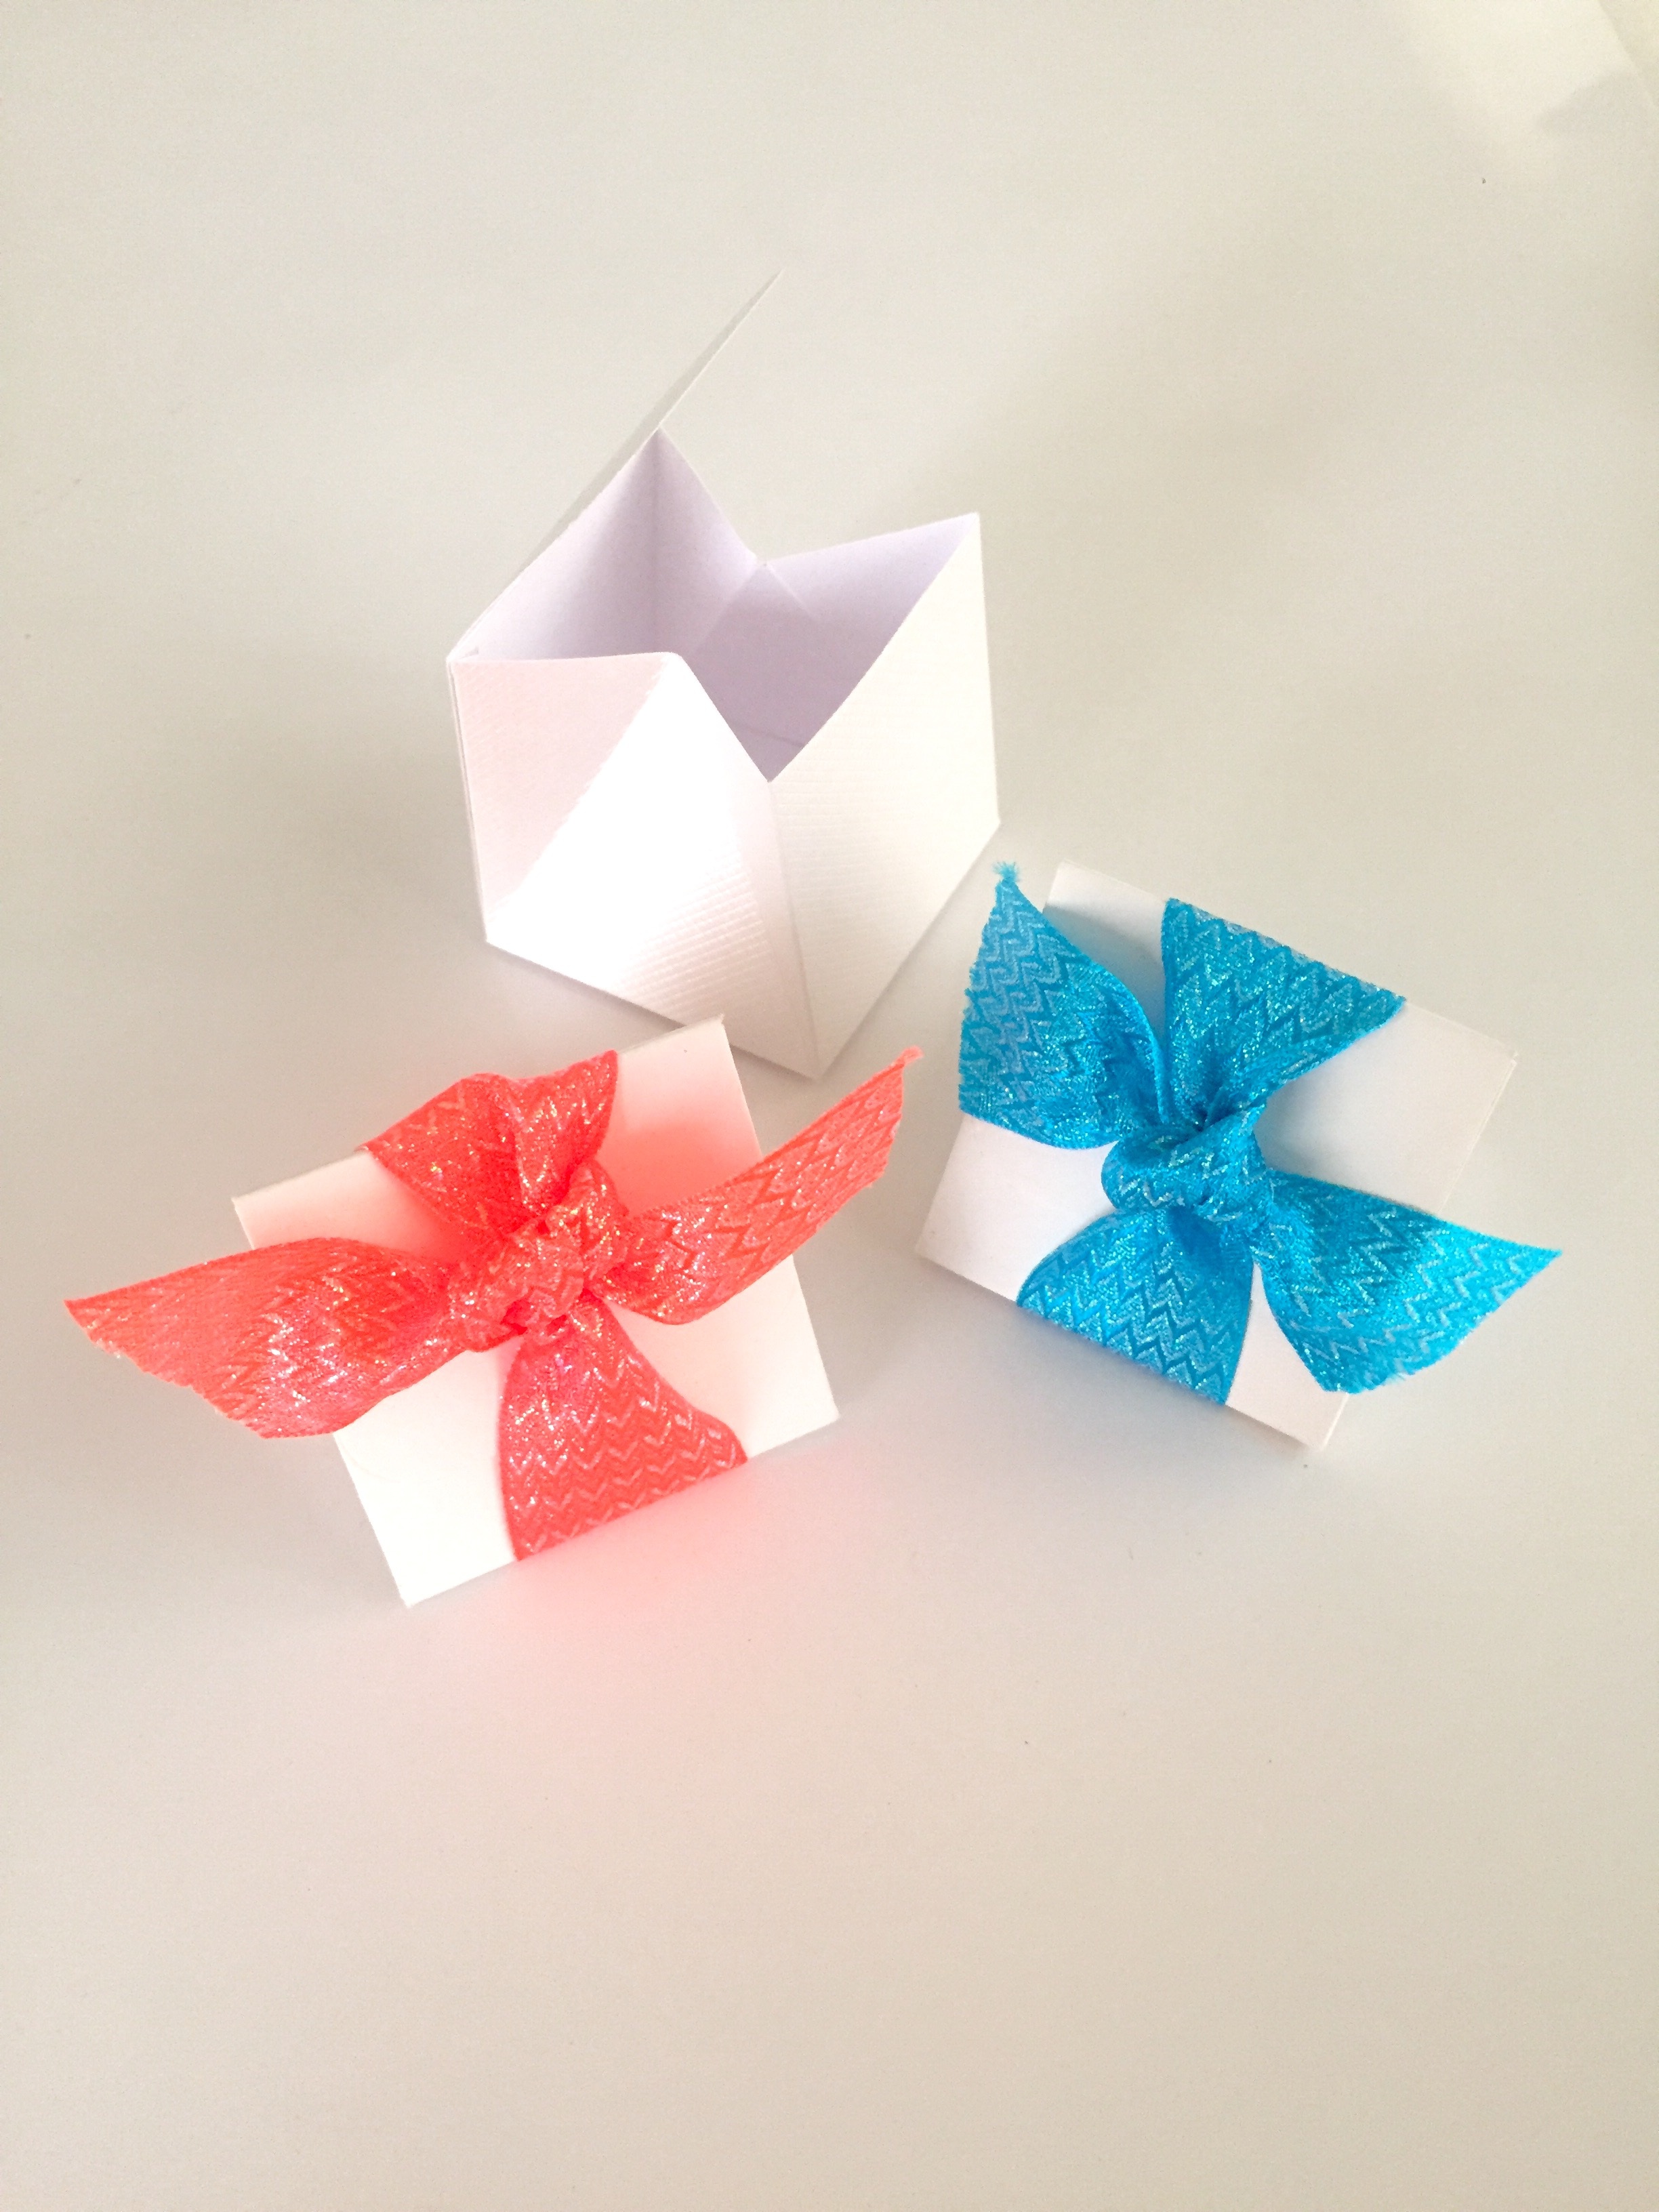
creative, flower, petal, celebration, gift, decoration, pattern, holiday, box, paper, present, art, crafts, design, party, handmade, event, greeting, origami, arts and crafts, art paper, origami paper